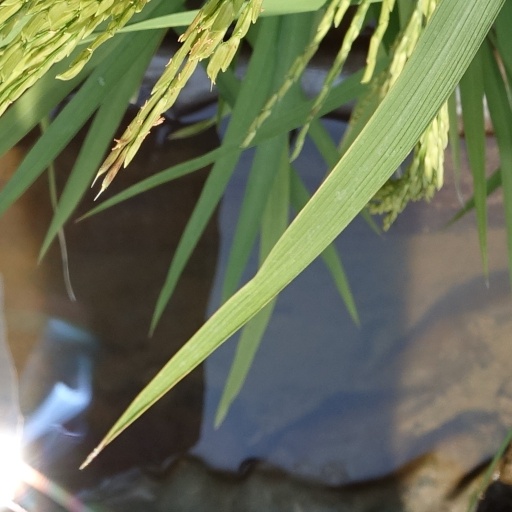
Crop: rice